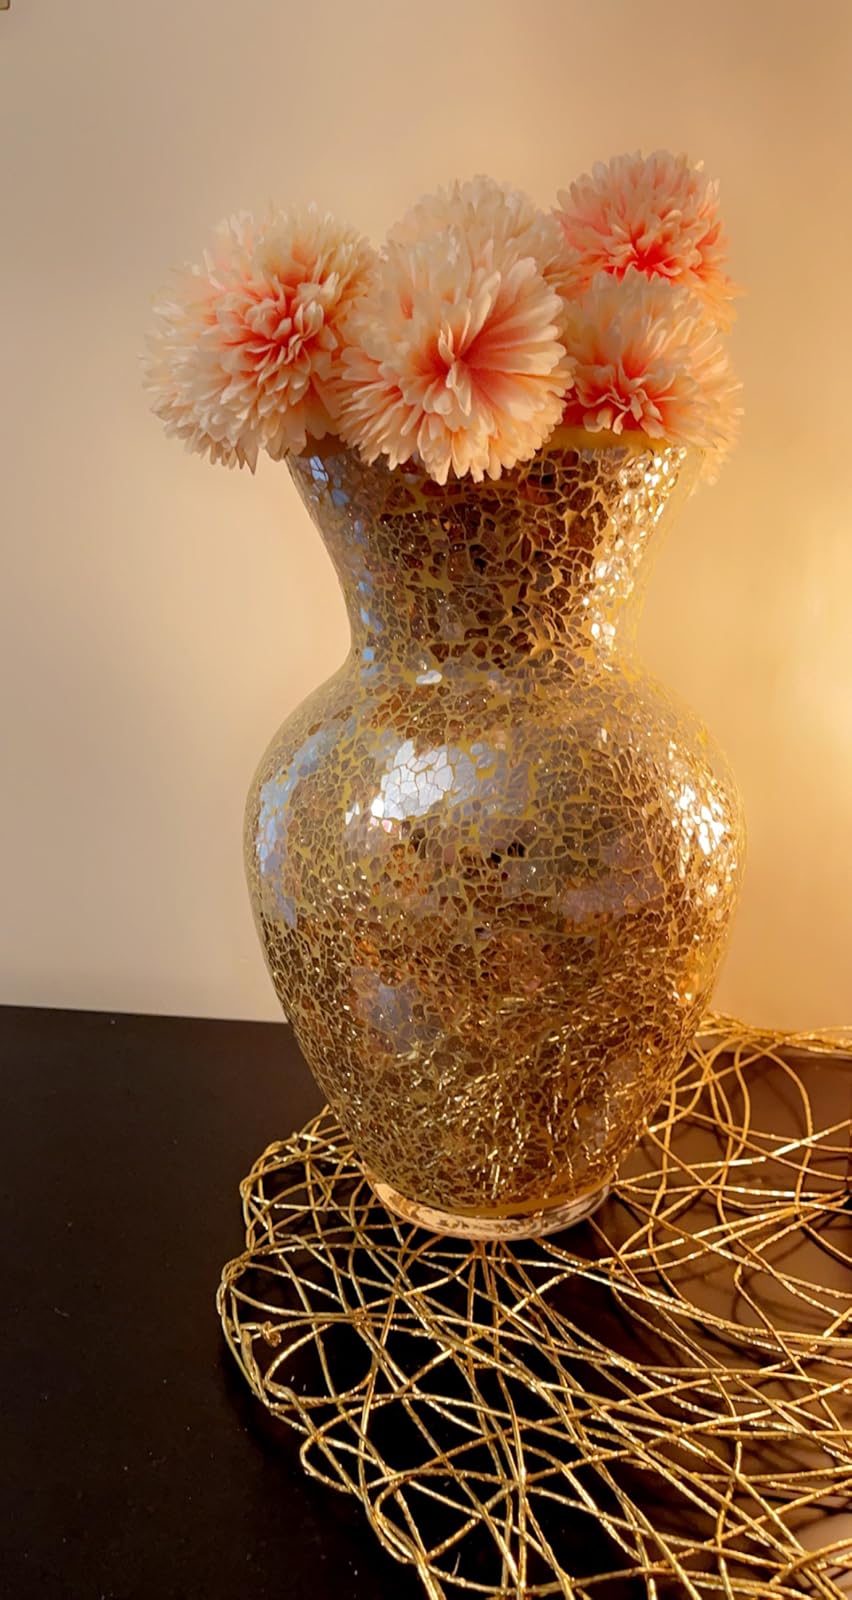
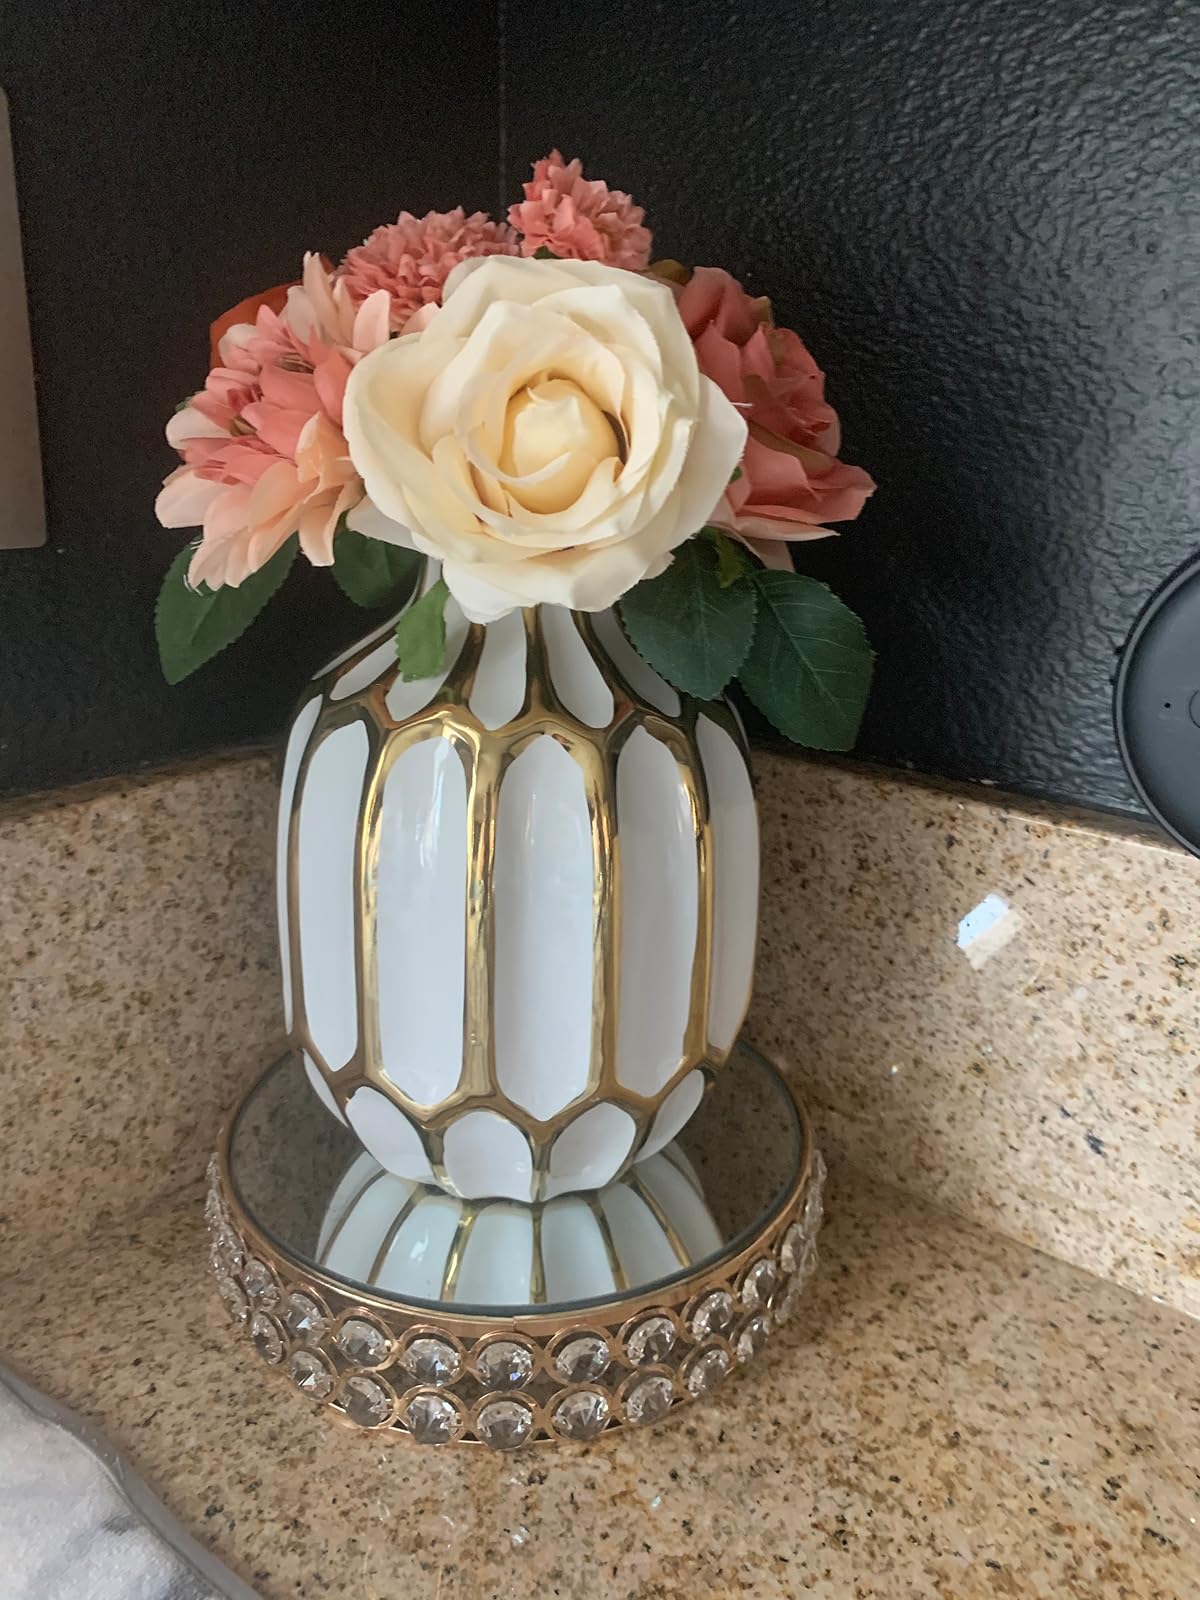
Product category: vase
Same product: no